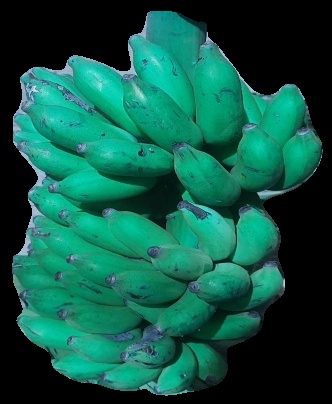
Variety: elakki-bale
Grade: grade3